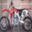
Label: bicycle